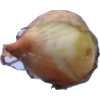
Label: onion